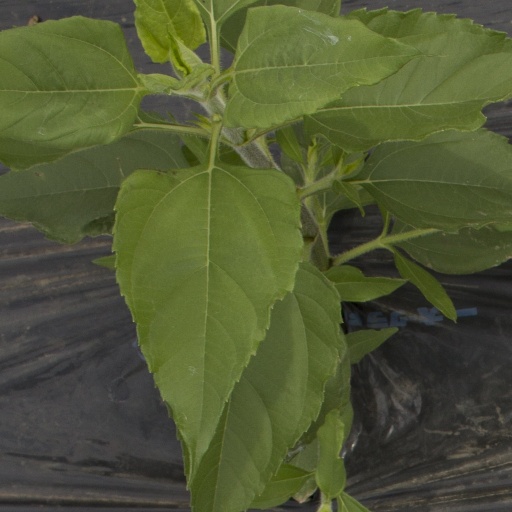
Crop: Jerusalem artichoke